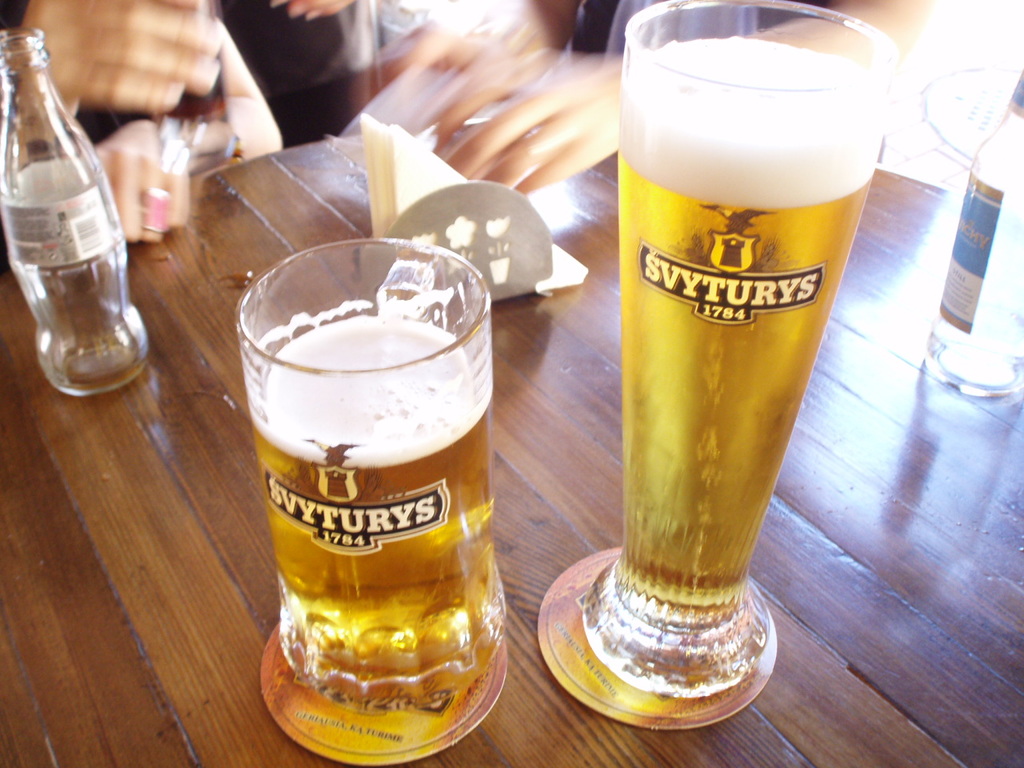
Label: others